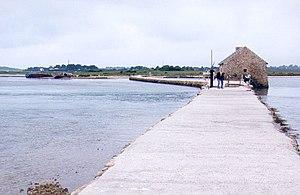
Un moulin à marée est un moulin à eau qui utilise le phénomène des marées pour fonctionner.
Cet article recense les moulins à marée de France. Aucun de ces moulins n'est encore en activité, donc aucun ne peut